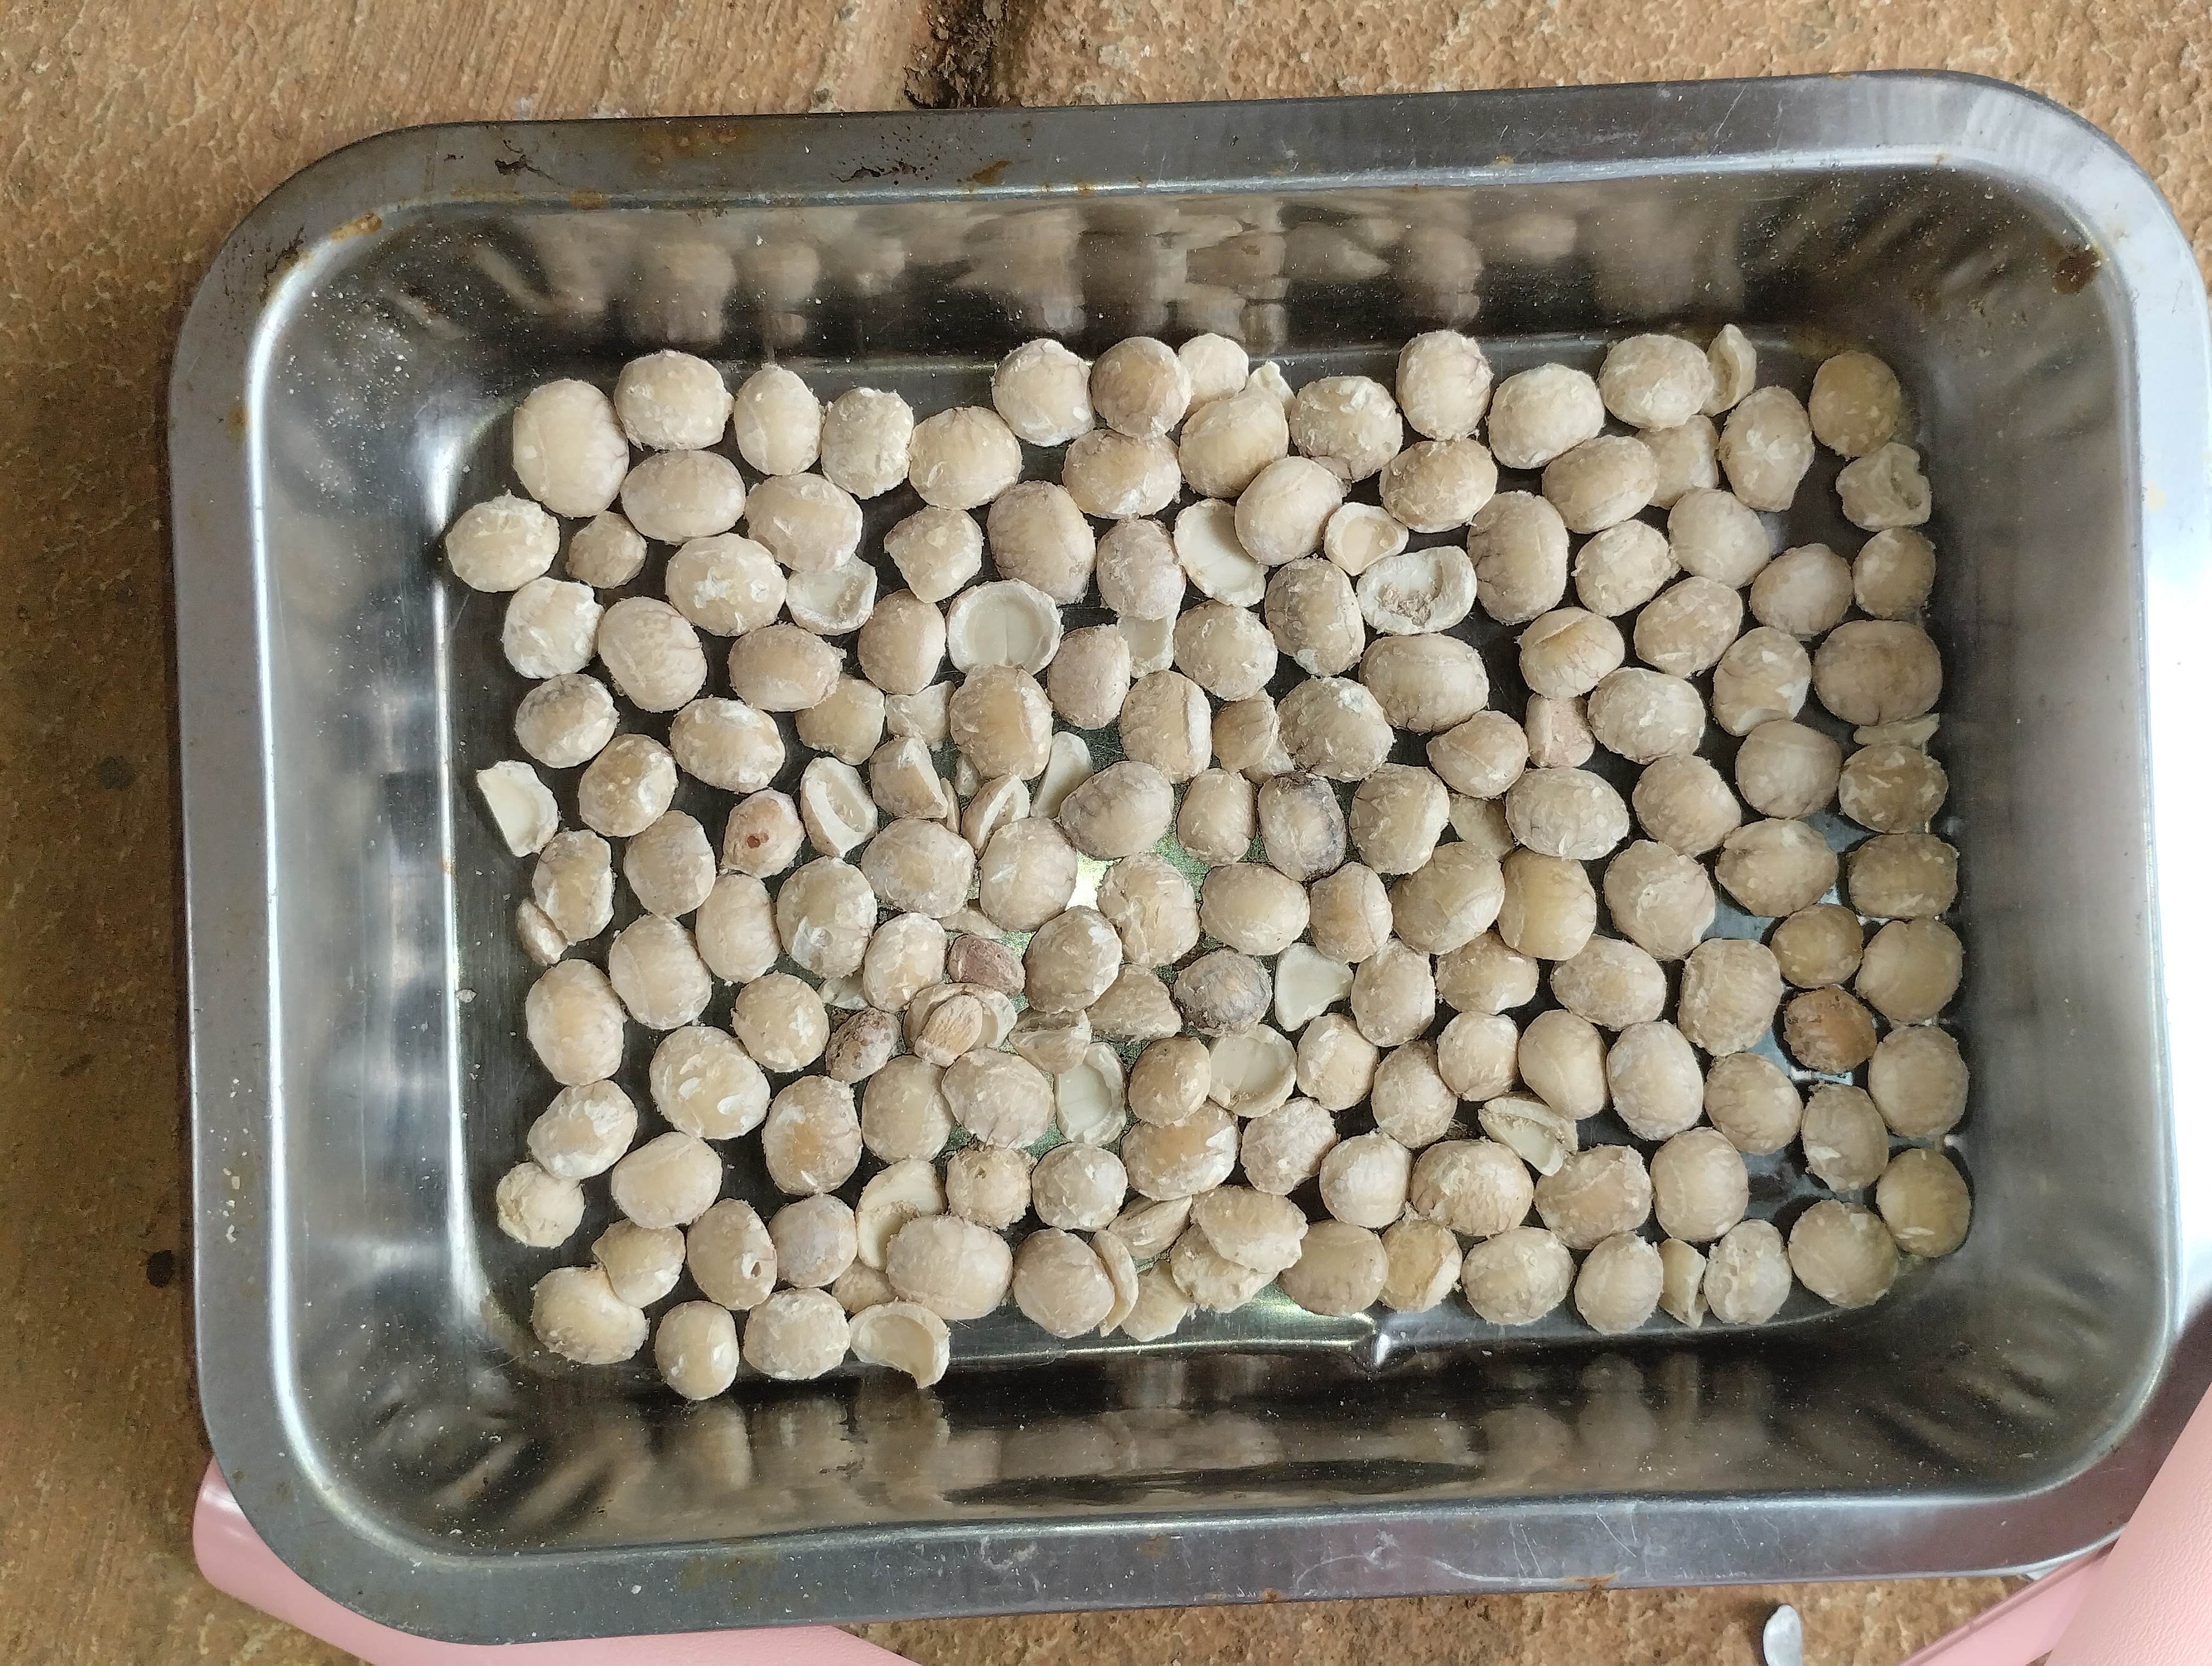
Label: rusak (damaged seed)